Leffard

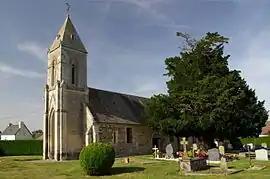
The church in Leffard

Leffard is a commune in the Calvados department in the Normandy region in northwestern France.